Michelin Man

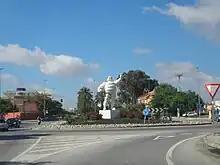
Monument in Jerez de la Frontera.

Cayce Pollard, the main character of William Gibson's novel "Pattern Recognition", has a strong aversion to corporate brands and logos. The sight of Bibendum in particular gives her panic attacks.